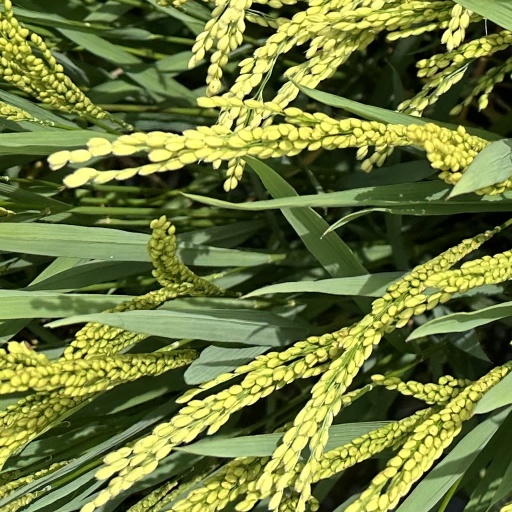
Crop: rice